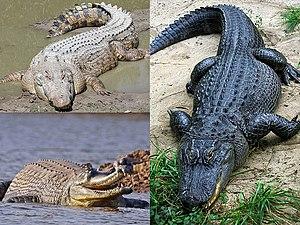
Crocodilia, est un ordre de reptiles aquatiques ovipares et carnivores qui vivent dans les zones tropicales et subtropicales de la planète. Ils sont apparus sous leur forme actuelle il y a au moins 167,7 millions d'années, c'est-à-dire vers le milieu du Jurassique. Les conceptions modernes situent l'origine des crocodiliens parmi un sous-groupe d'archosauriens terrestres du Trias ancien, il y a environ 240 Ma. De ce fait, ils sont considérés aujourd'hui comme les plus proches parents des oiseaux, lesquels descendent des dinosaures, autres archosauriens. L'ordre des Crocodilia regroupe tous les crocodiliens actuels, placés en deux ou trois familles : les Crocodylidae, les Alligatoridae et pour certaines classifications les Gavialidae. La systématique de ce groupe est très discutée depuis les années 2000. Bien que le terme « crocodiles » soit parfois utilisé pour l'ensemble de ces animaux, il est moins ambigu d'utiliser le terme « crocodiliens ».